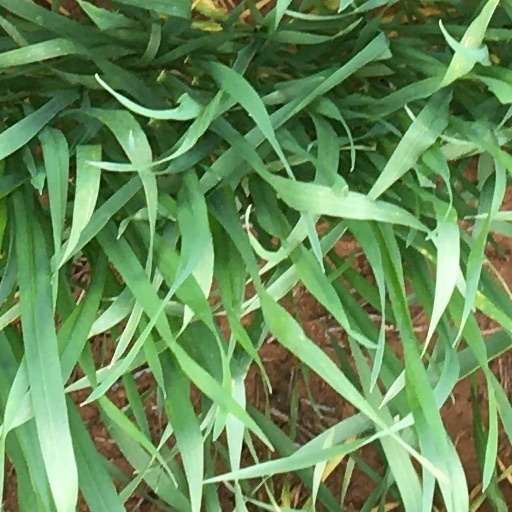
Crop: wheat